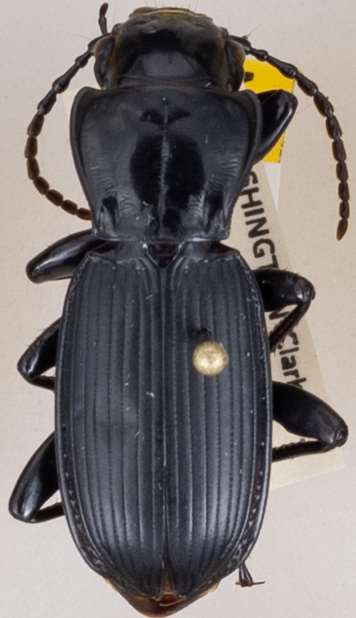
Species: Pterostichus lama
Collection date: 2018-07-24
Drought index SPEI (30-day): -1.13
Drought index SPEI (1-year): -0.62
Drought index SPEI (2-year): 0.71